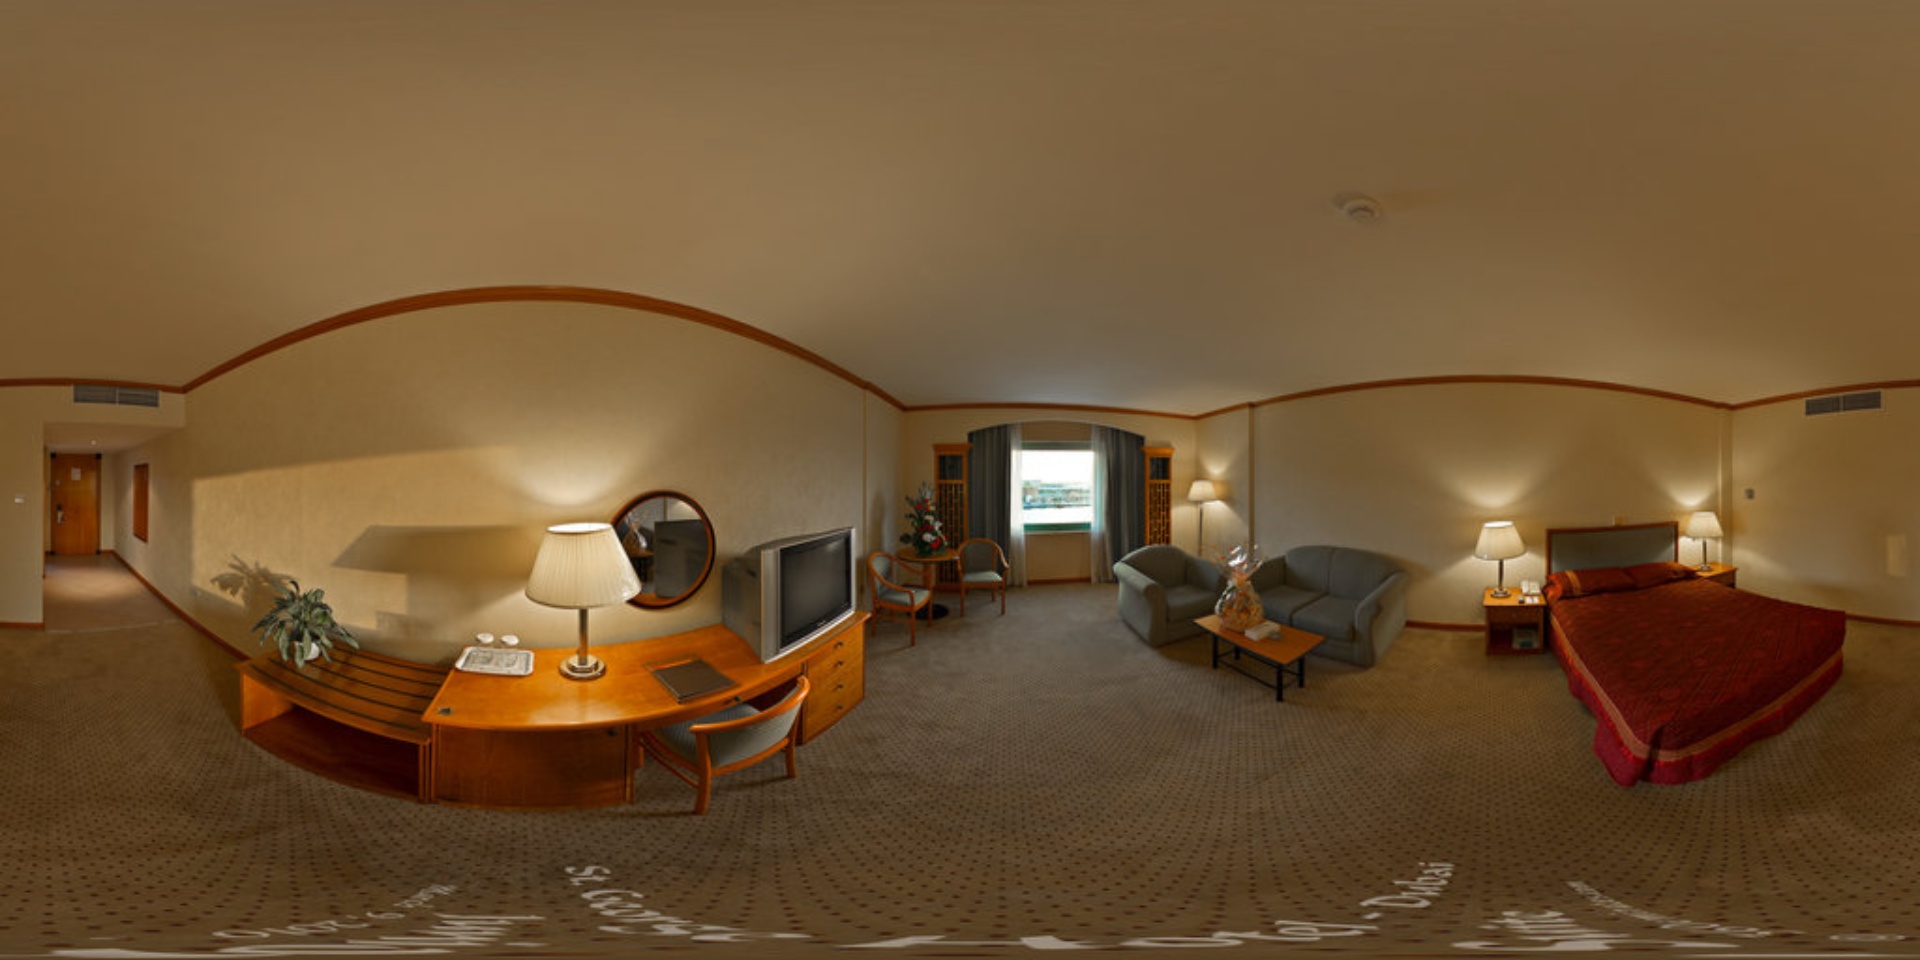
Referred object: TV in front of the sofa

Referred object: turn right to find the bed

Referred object: the television opposite the bed